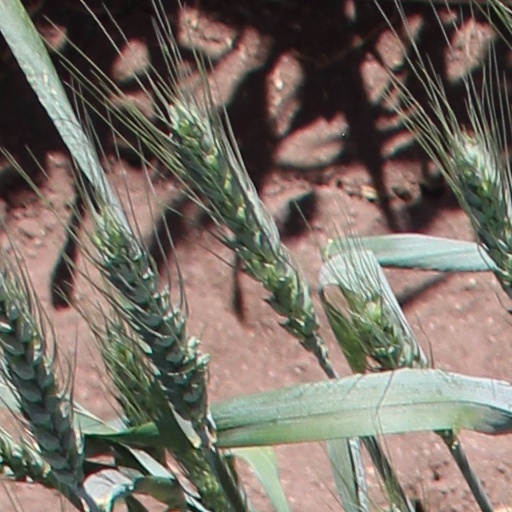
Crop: wheat